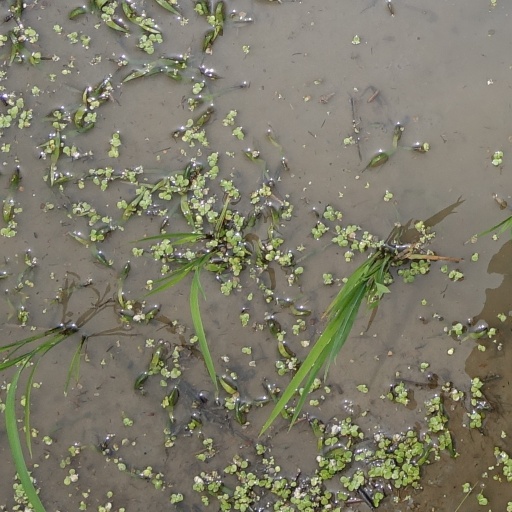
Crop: rice